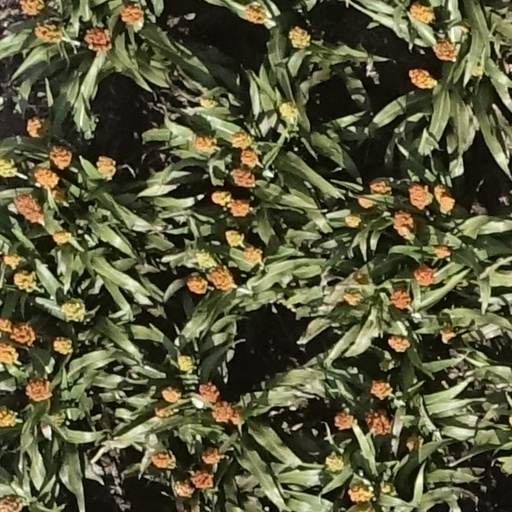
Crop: sorghum